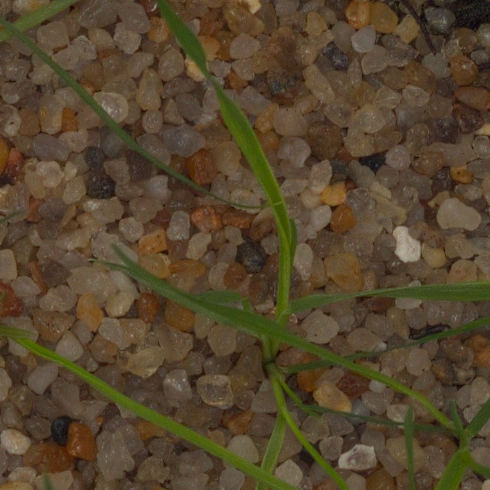
Label: loose_silkybent